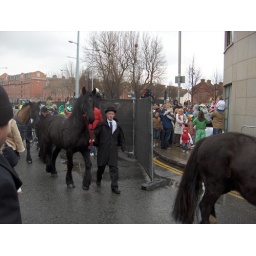
Some horses passing by cross the street, for some reason.